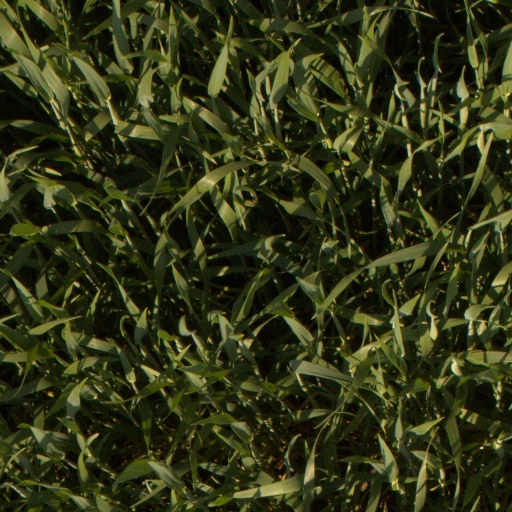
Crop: wheat